Kingdom of Hungary (1301–1526)

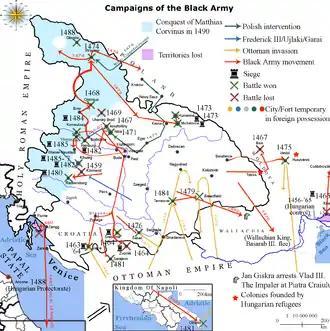
Campaigns of the "Black Army of Hungary"

Increased royal revenues enabled Matthias to set up and maintain a standing army. Consisting of mainly Czech, German and Hungarian mercenaries, his "Black Army" was one of the first professional military forces in Europe. Matthias strengthened the network of fortresses along the southern frontier, but he did not pursue his father's offensive anti-Ottoman policy. Instead, he launched attacks on Bohemia, Poland, and Austria, arguing that he was trying to forge an alliance strong enough to expel the Ottomans from Europe.